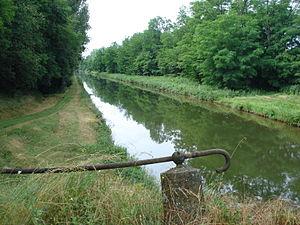
Artaix est une commune française rurale située dans le département de Saône-et-Loire en région Bourgogne-Franche-Comté.
L'histoire de la culture des céréales est un élément majeur de l'histoire alimentaire mondiale aux conséquences économiques, sociales et politiques très importantes. Fondement de l'alimentation dans la majorité des sociétés, les céréales, leur provenance, la difficulté de leur culture, leur pénurie ou leur abondance sont des enjeux essentiels de l'existence humaine. Des émeutes frumentaires aux réformes agraires, les céréales ont joué un rôle central dans certains grands épisodes de l'histoire.
Le canal latéral de Roanne à Digoin est un canal latéral au gabarit Freycinet longeant la Loire.